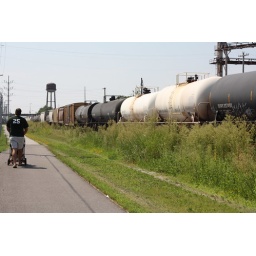
watermelon day at the farmers market and strolling around downtown